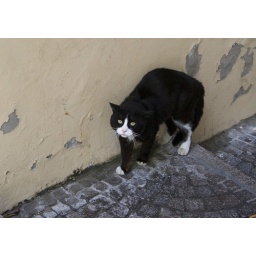
The cat was scared by my friend's dog Nubis right behind me